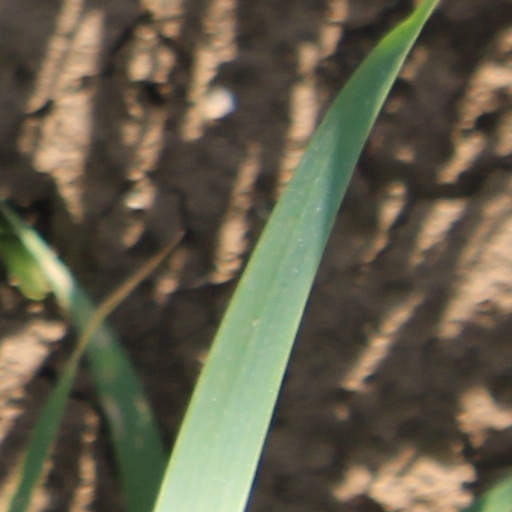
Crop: wheat